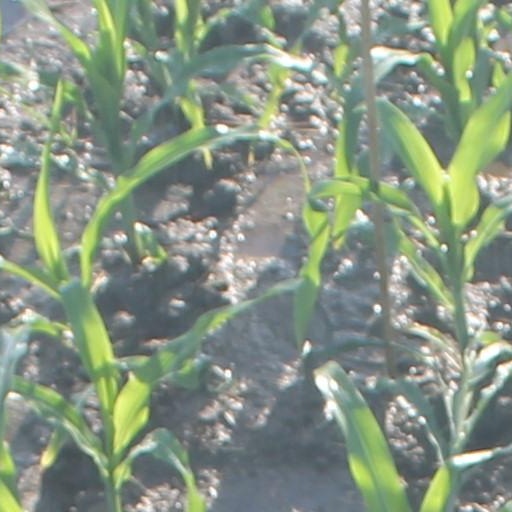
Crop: maize; corn